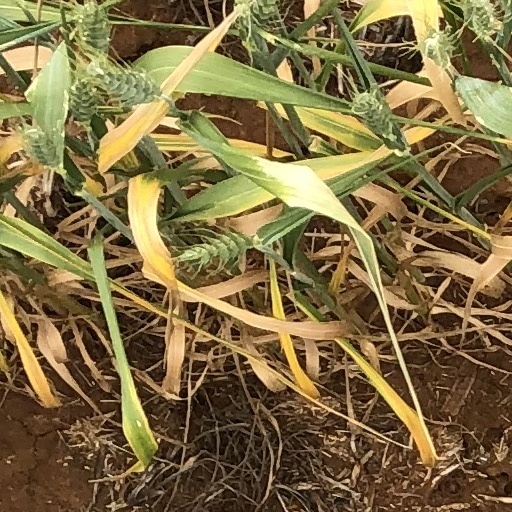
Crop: wheat